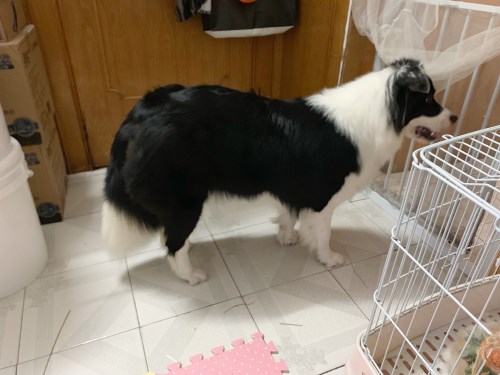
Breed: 2594-n000109-Border_collie